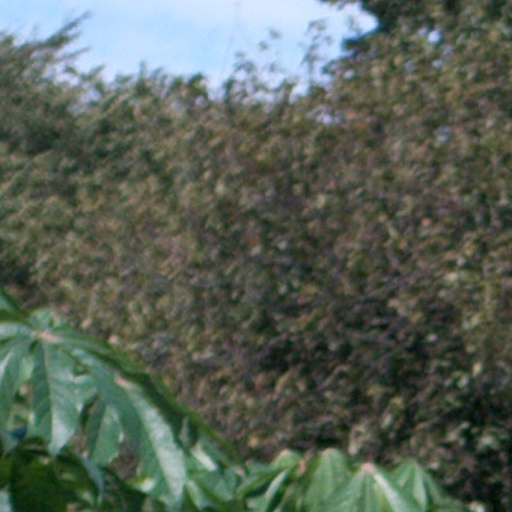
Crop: cassava